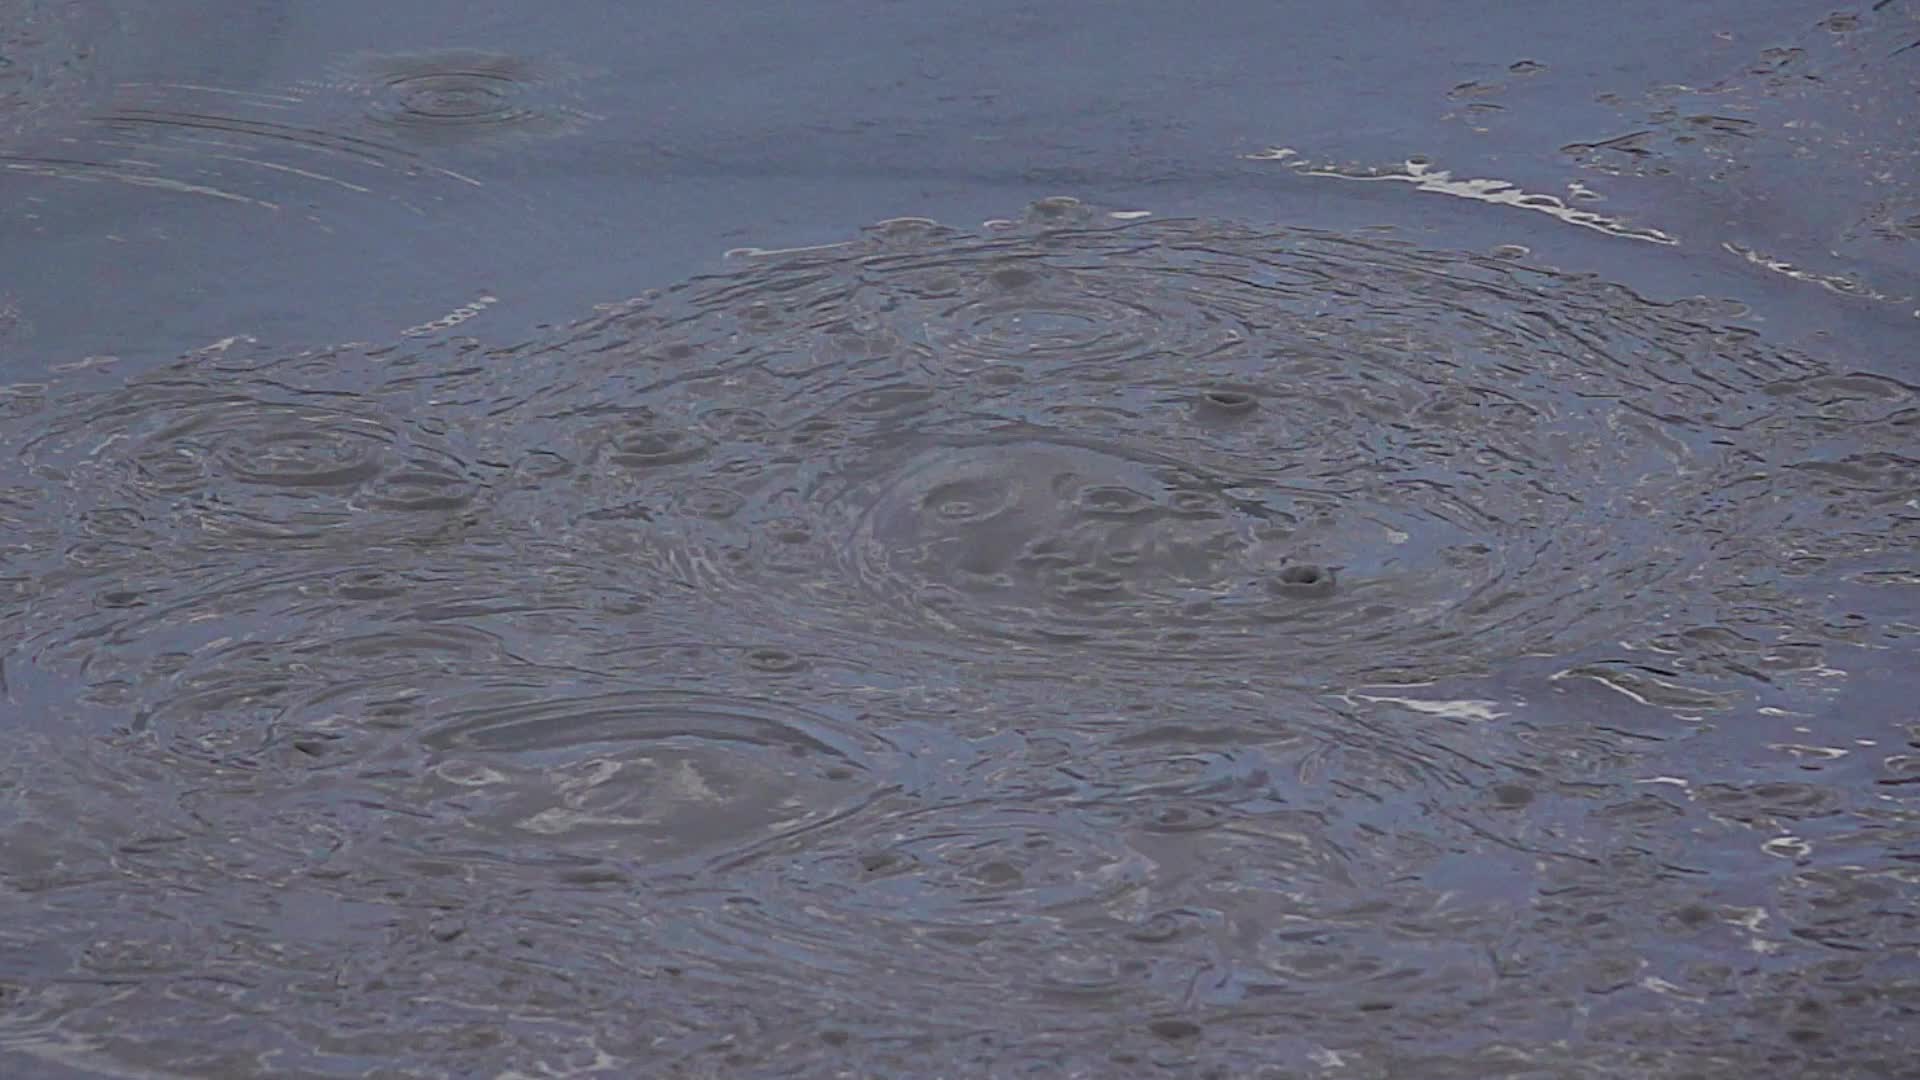
sea, water, sand, ocean, wave, weather, wyoming, tundra, freezing, sonyrx10iii, fountainpaintpots, slowmotionvideo, finalcutprox, 480fremespersecond, mudflat, wind wave